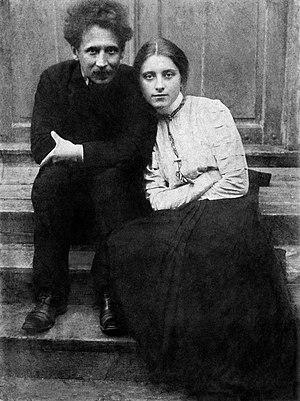
Mikalojus Konstantinas Čiurlionis, né le 22 septembre 1875 à Senoji Varėna et mort le 10 avril 1911 à Pustelnik, est un compositeur et peintre lituanien.
Sofija Čiurlionienė née Kymantaitė est une écrivaine, éducatrice et militante lituanienne.